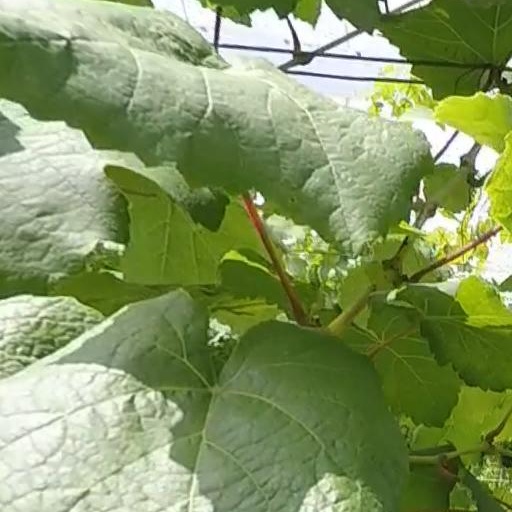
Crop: grape